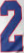
Number: 2